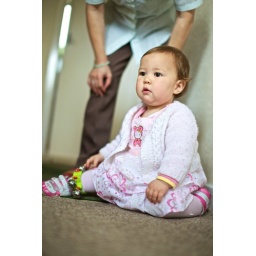
I'm way to tired to walk now. I am looking rather pretty in my pink dress though.